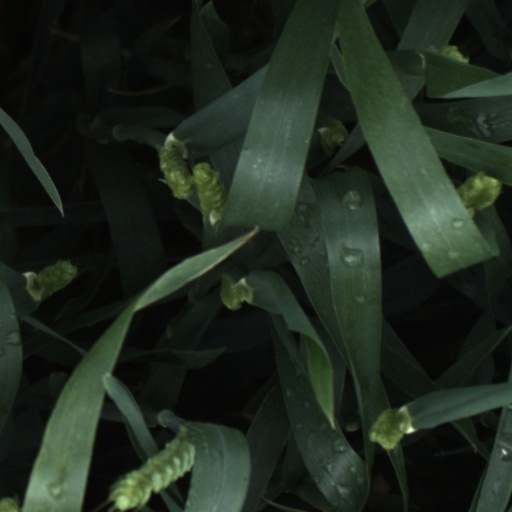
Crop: wheat